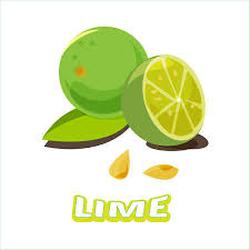
Label: Lemon